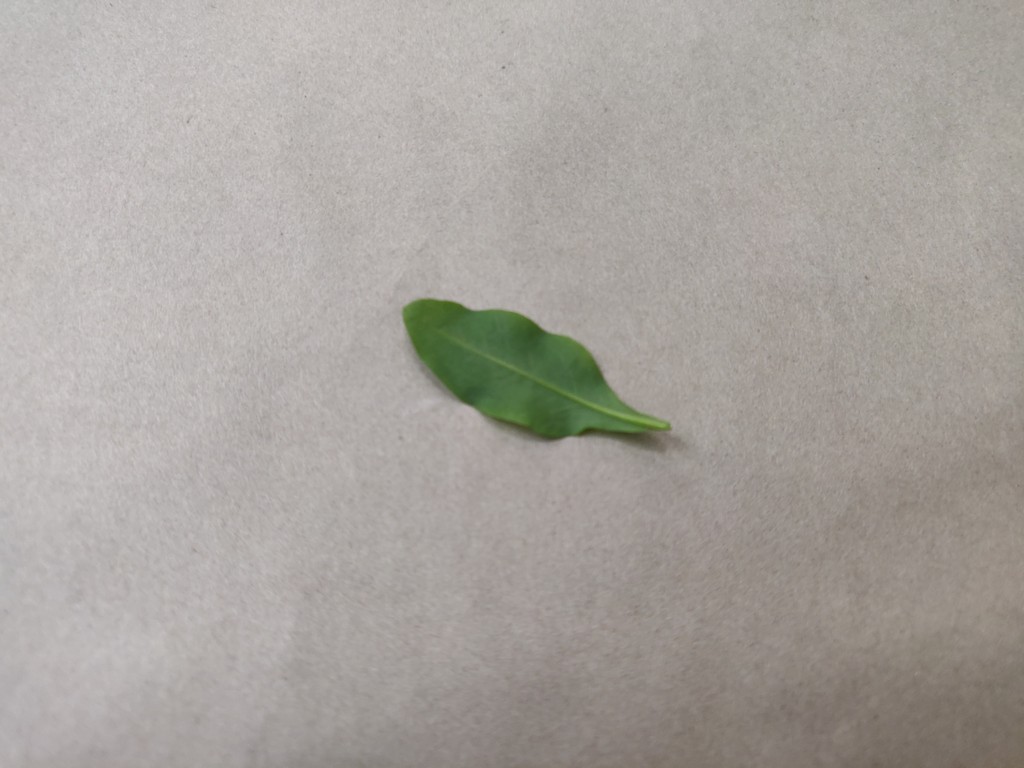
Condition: Healthy
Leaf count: single
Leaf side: back